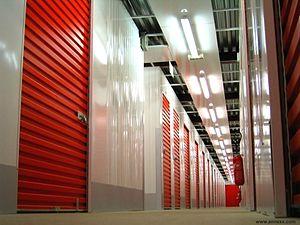
Intérieur d'un site de self-stockage Lieu
Un entreposage libre-service, un mini-entrepôt, un garde-meuble ou un self-stockage est une entreprise spécialisée dans la location de locaux d'entreposage dans lequel le grand public ou les entreprises peuvent entreposer leurs objets de façon permanente ou temporaire.